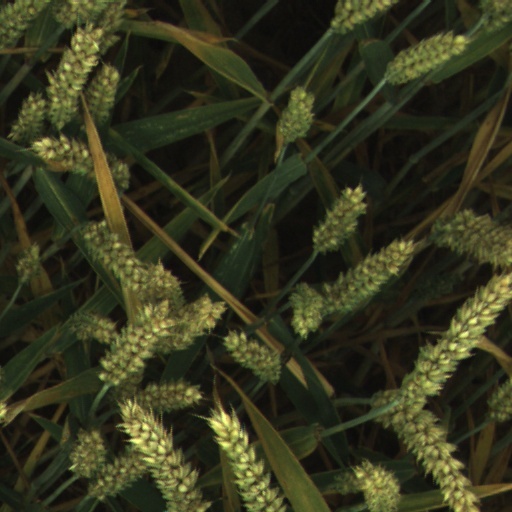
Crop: wheat